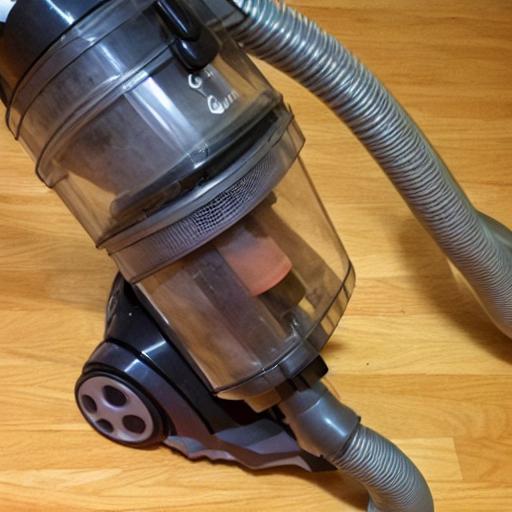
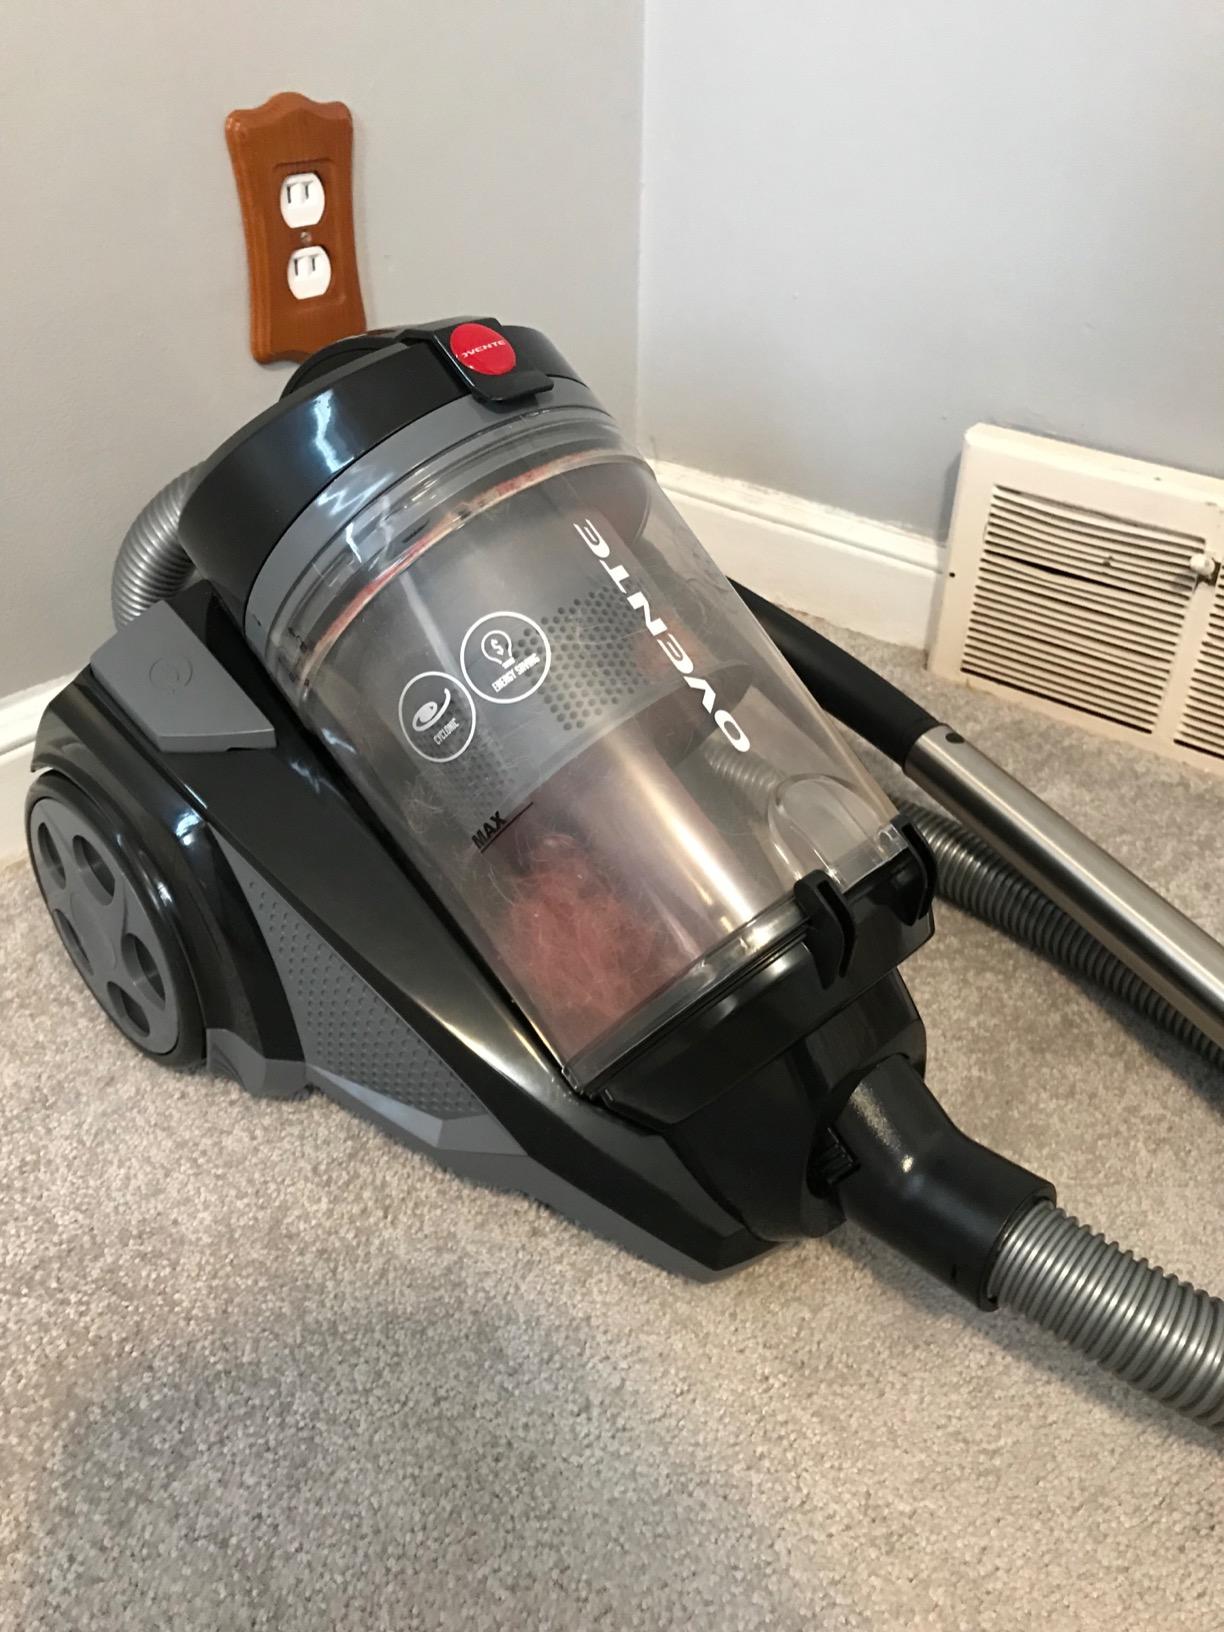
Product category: items_vacuum
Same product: no